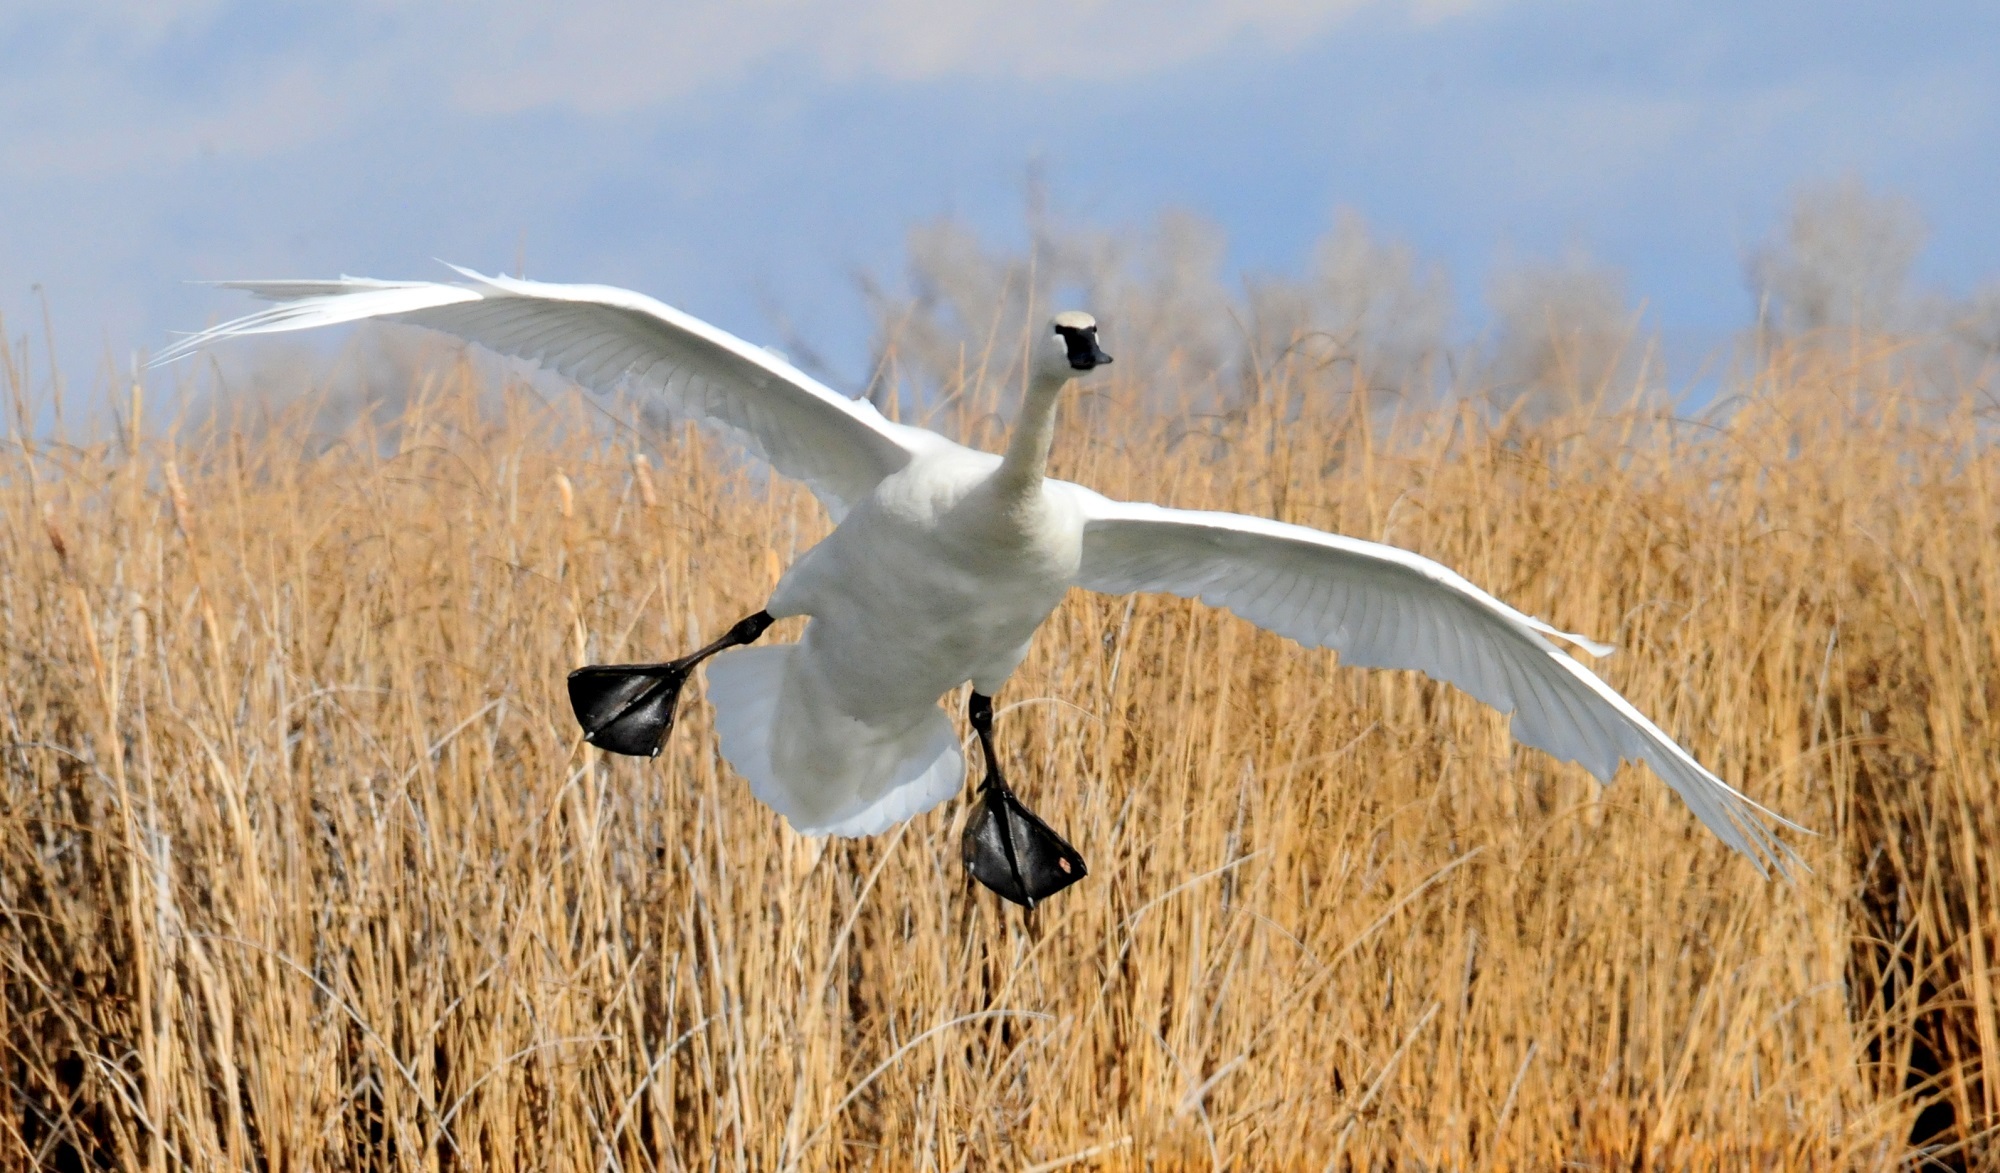
nature, grass, bird, wing, prairie, flying, wildlife, flight, fauna, outdoors, swan, wings, cygnus, goose, wetland, vertebrate, reeds, crane, waterfowl, landing, water bird, trumpeter swan, grass family, ducks geese and swans, crane like bird